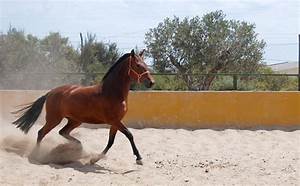
Label: horse